Slingsby Dart

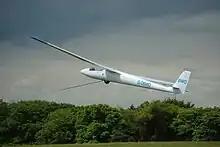
Slingsby Dart "G-DBWO" launch at Vintage Glider Rally, Camphill, Derbyshire June 2011

The first Dart, now "G-DBSA" is now in the historic gliding collection at Lasham. The two 17WRs, registered "G-DCAZ" and "G-DCBA" have restricted certificates of airworthiness valid into 2015. Many others are still flying, mostly in the UK but with a few in the rest of Europe and in the USA.